Ramsås

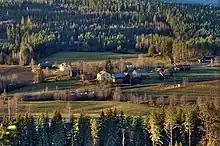
Ramsås

Ramsås is a village in Härnösand Municipality, Sweden.